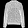
Label: Pullover